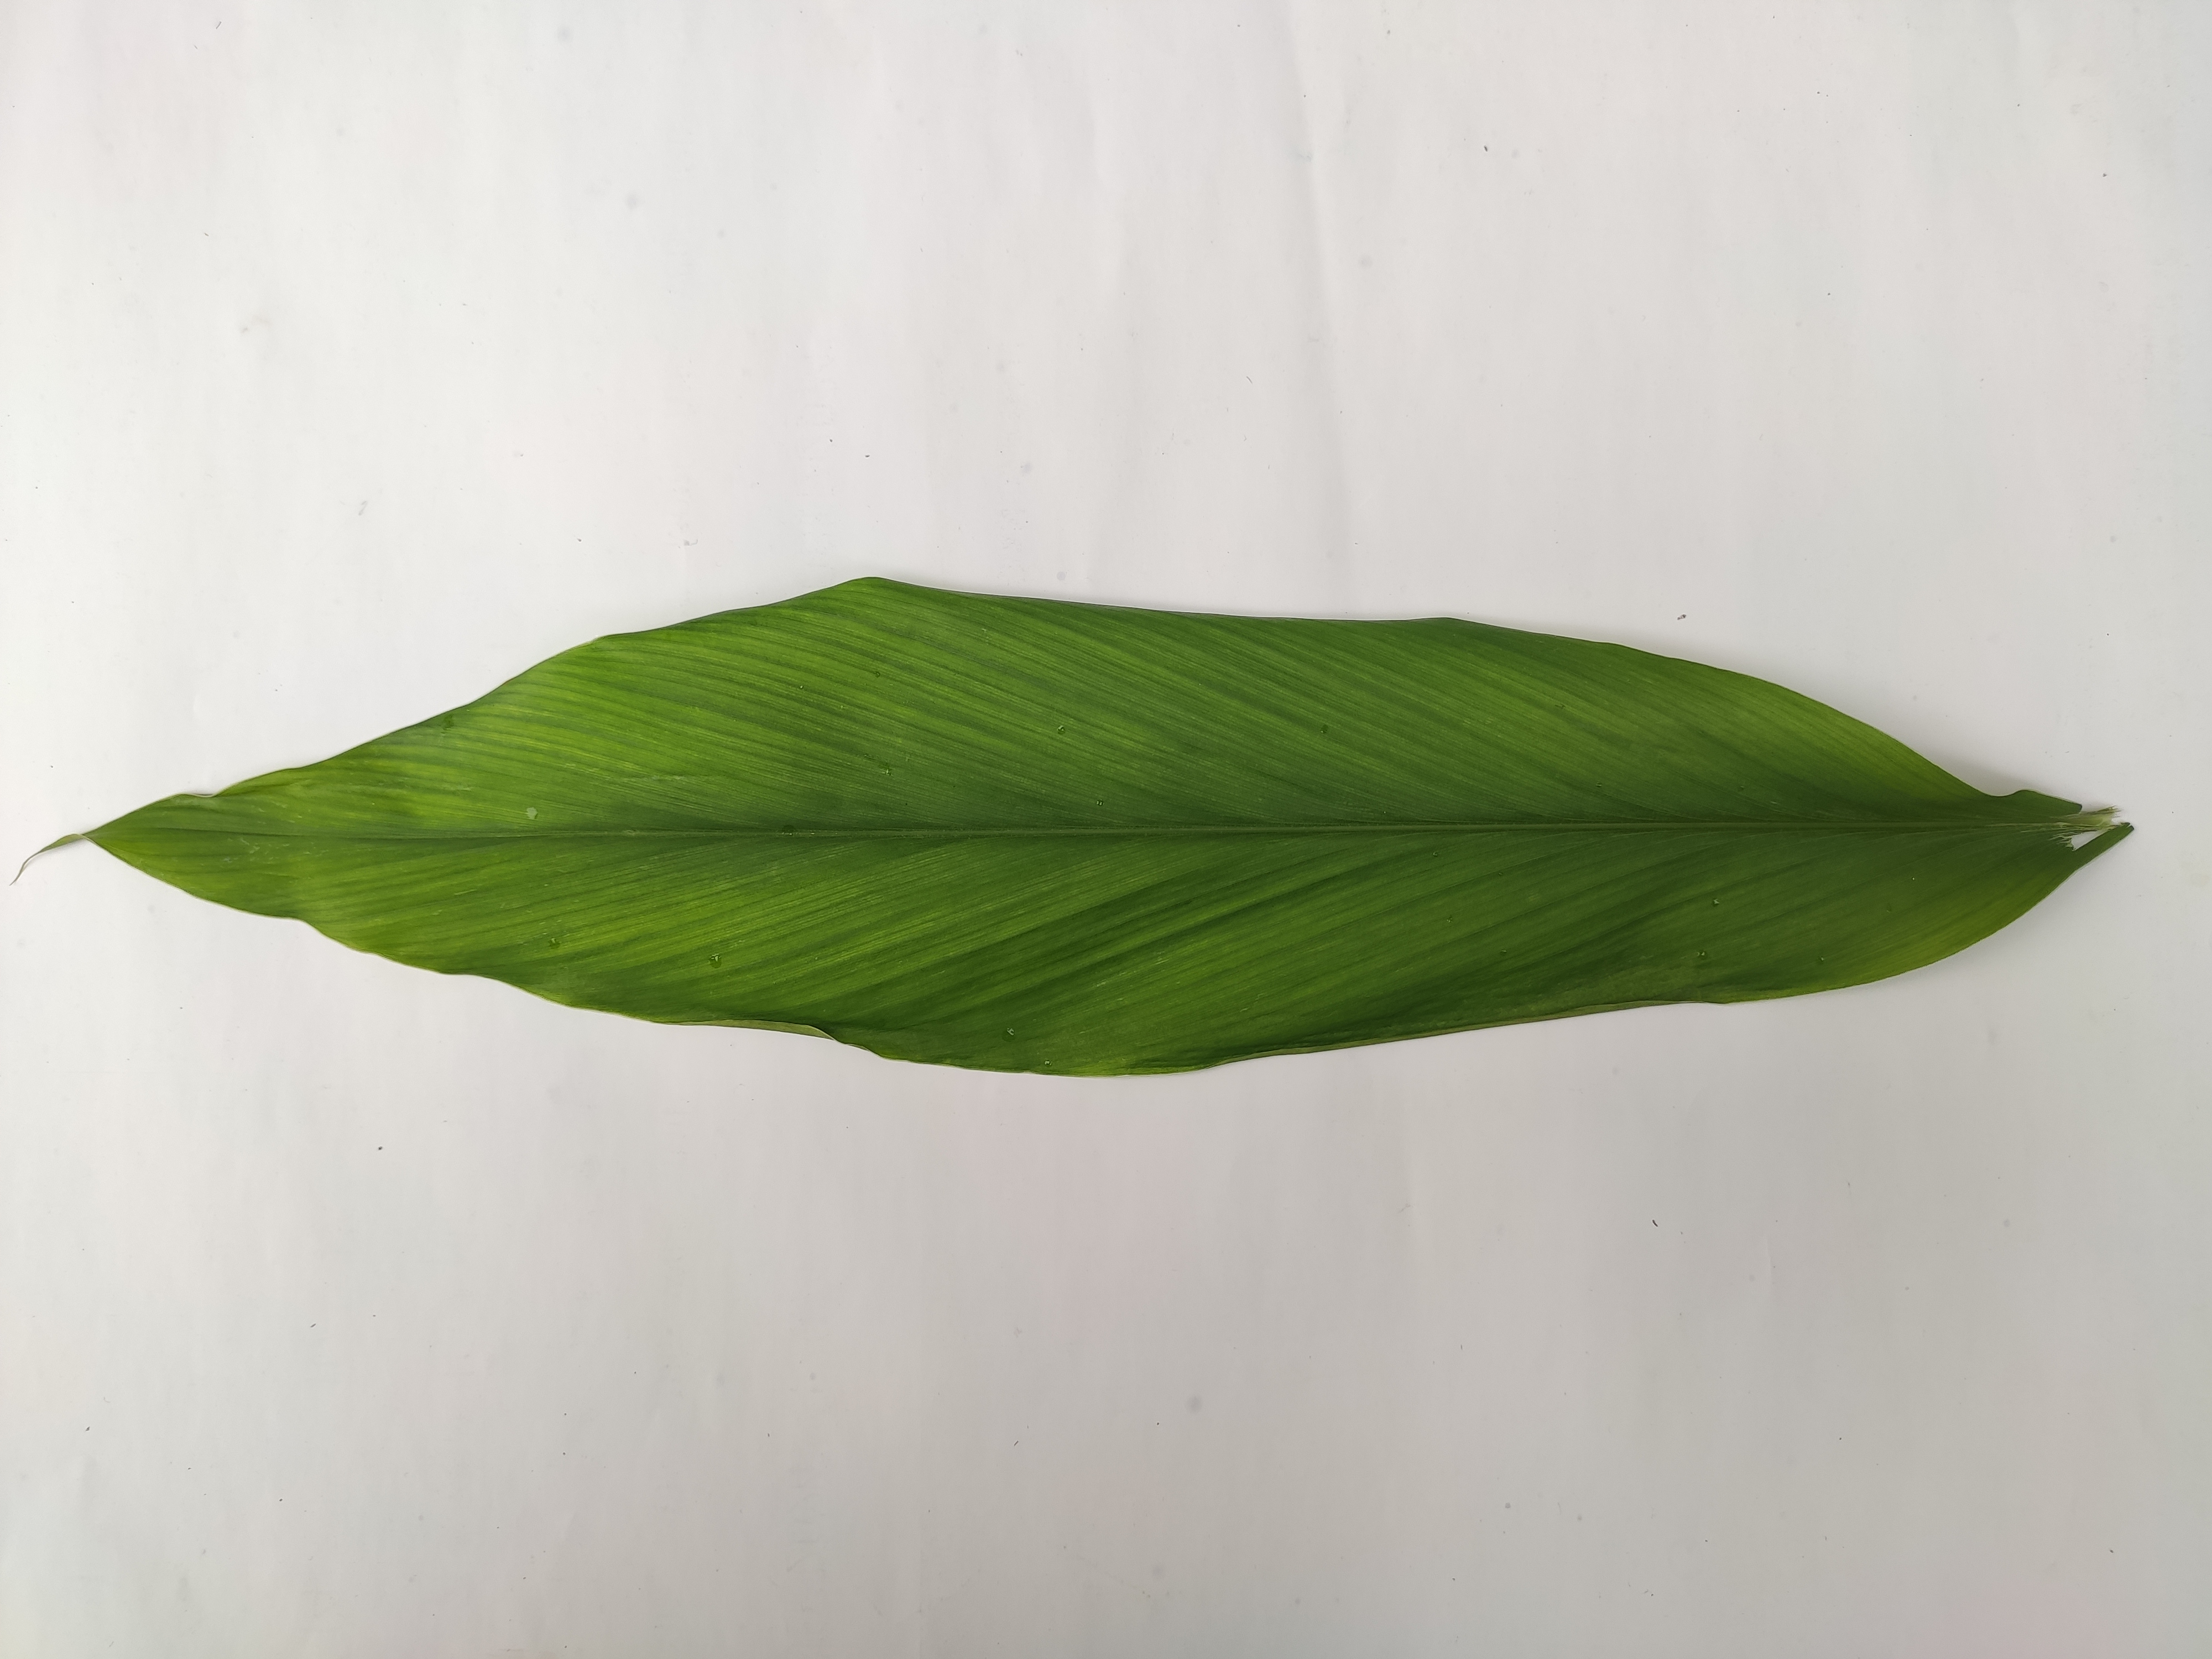
Label: Healthy_Leaf